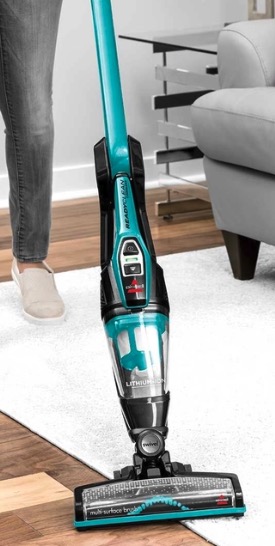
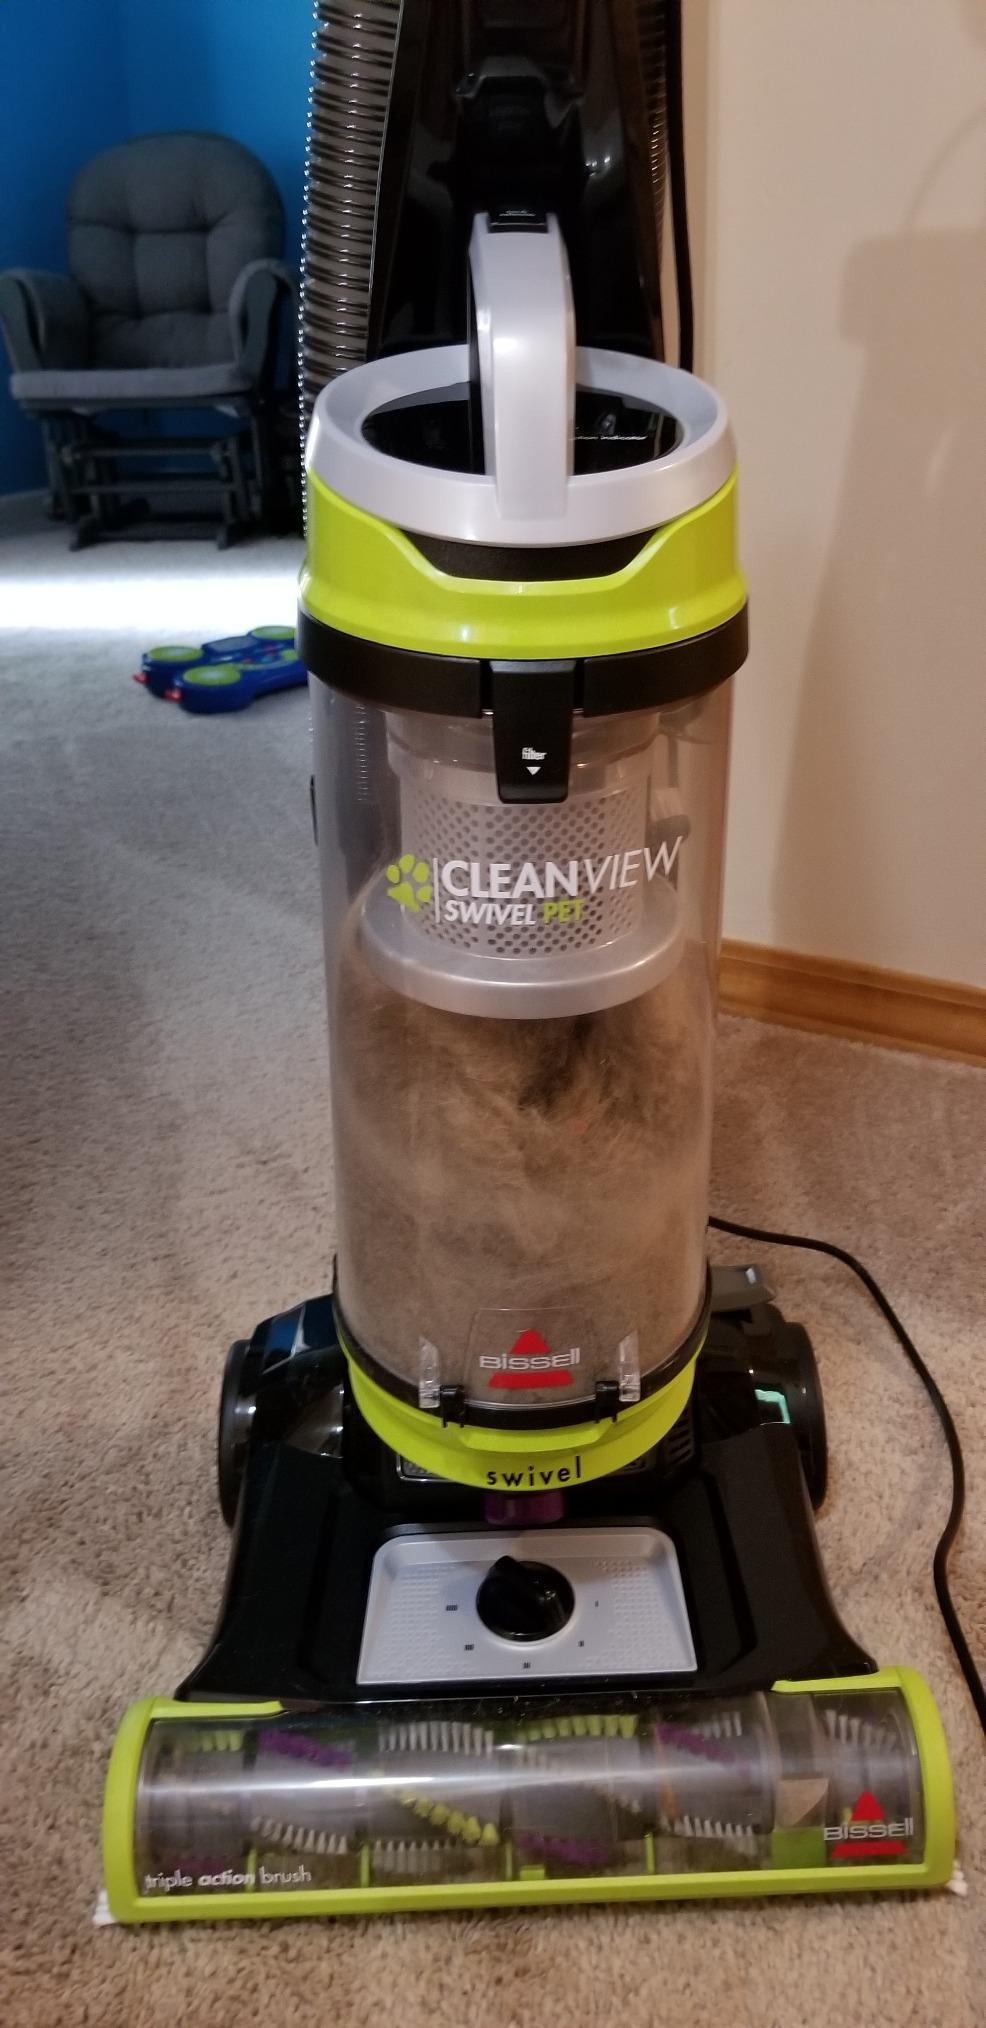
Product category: items_vacuum
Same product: no